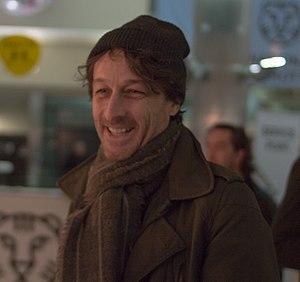
Boudewijn Koole est un réalisateur, producteur, scénariste, monteur néerlandais né à Leyde.